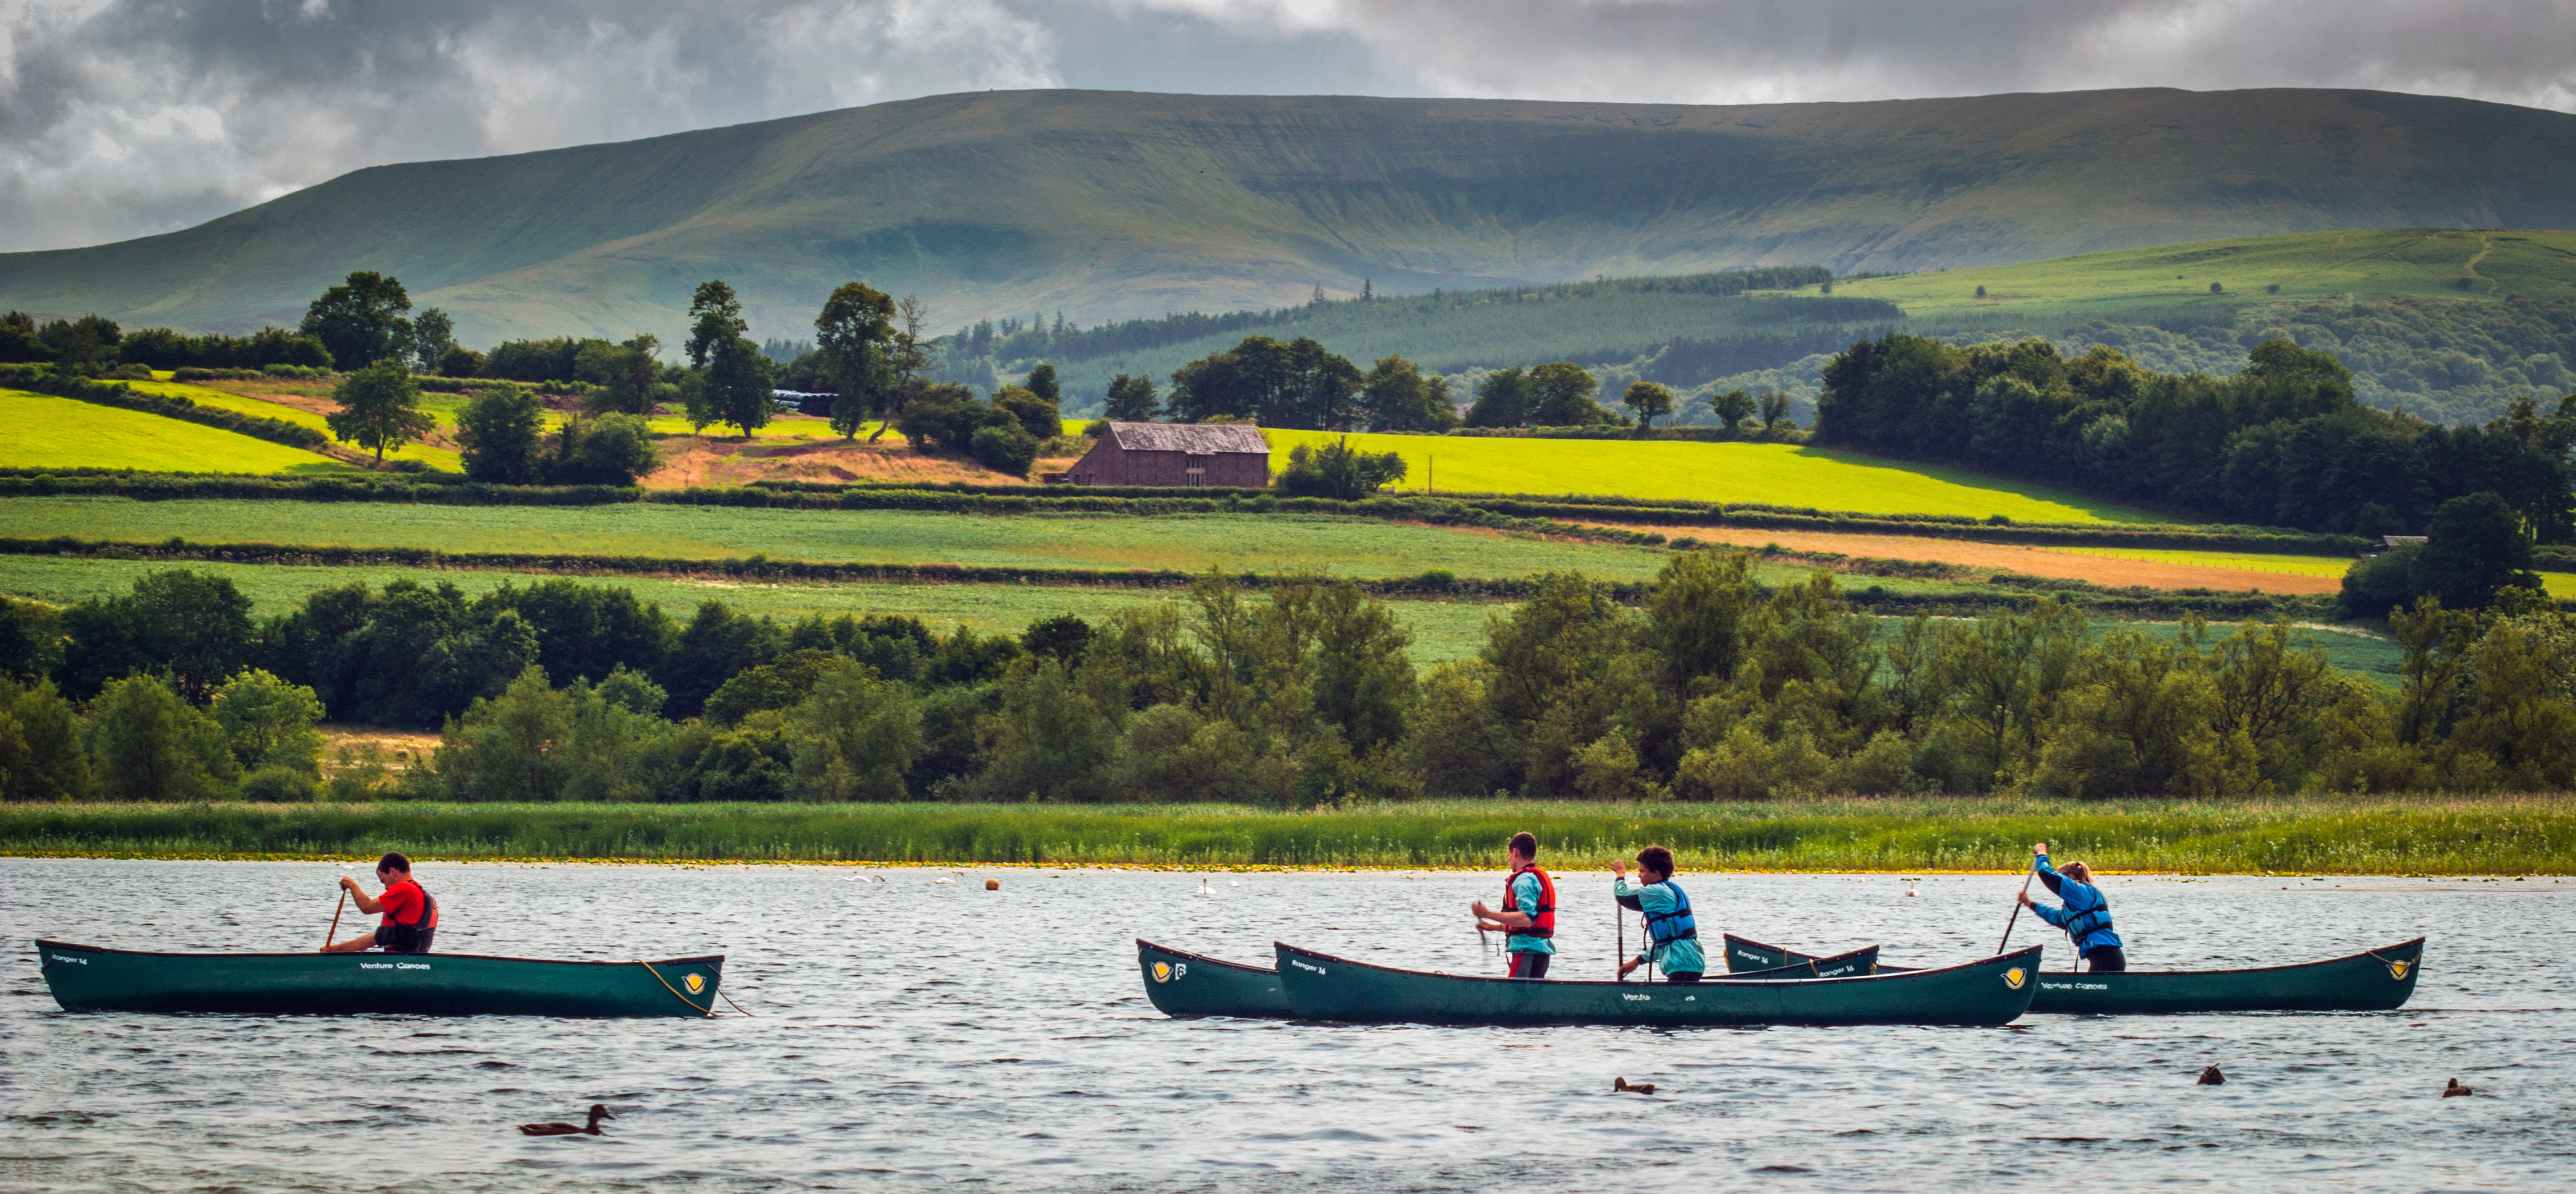
sea, tree, water, mountain, cloud, sky, boat, field, cloudy, hill, lake, boy, barn, river, summer, canoe, green, paddle, vehicle, park, kayak, brecon, trees, uk, hills, national, wales, clouds, duck, boating, mountains, boys, ducks, canoes, rowing, hilly, beacons, powys, kayaks, llangorse, watercraft rowing